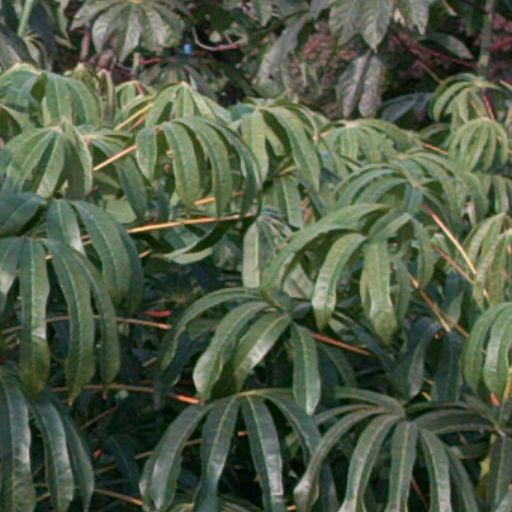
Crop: cassava